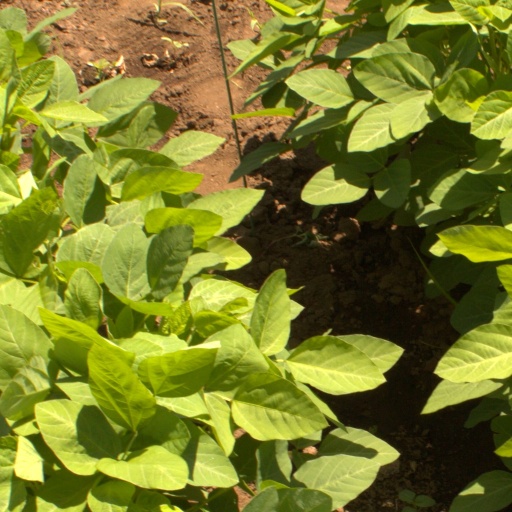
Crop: soybean